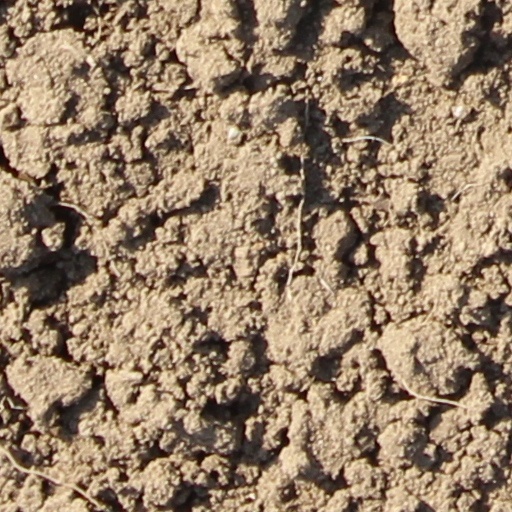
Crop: wheat